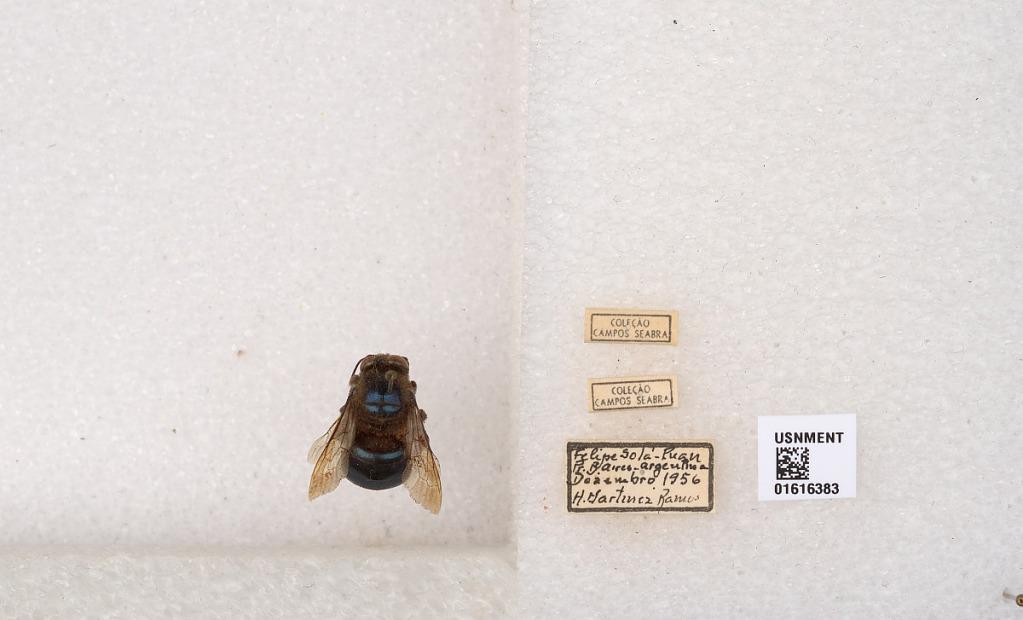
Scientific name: Xylocopa (Schonnherria) splendidula Lepeletier
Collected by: H. Ramos
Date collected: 1956-12-1
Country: Argentina
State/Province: Buenos Aires
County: Puan
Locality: Felipe Sola